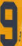
Number: 9